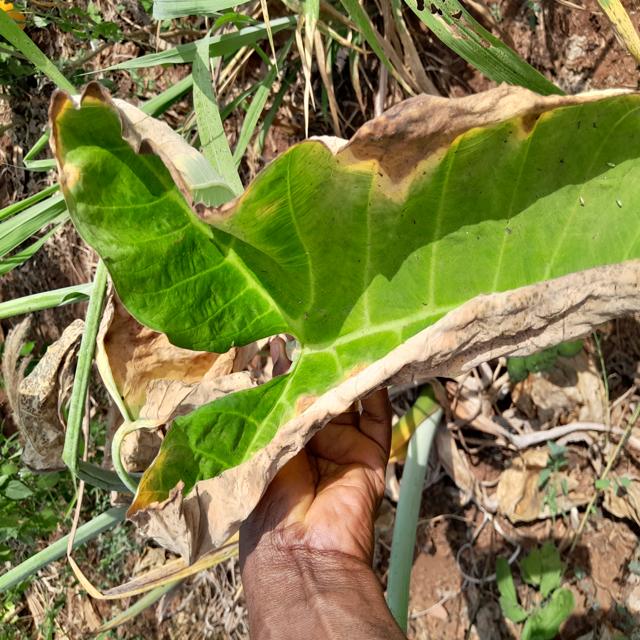
Label: Mid_Blight